The Ann Sothern Show

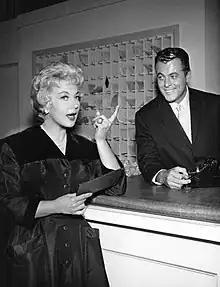
Cast members Ann Sothern and Jacques Scott in a publicity shot

The Ann Sothern Show is an American sitcom starring Ann Sothern that aired on CBS for three seasons from October 6, 1958, to March 30, 1961. Created by Bob Schiller and Bob Weiskopf, the series was the second starring vehicle for Sothern, who had previously starred in "Private Secretary", which also aired on CBS from 1953 to 1957.